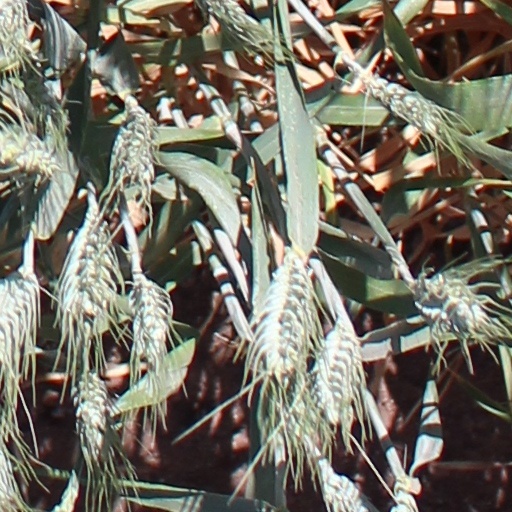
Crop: wheat